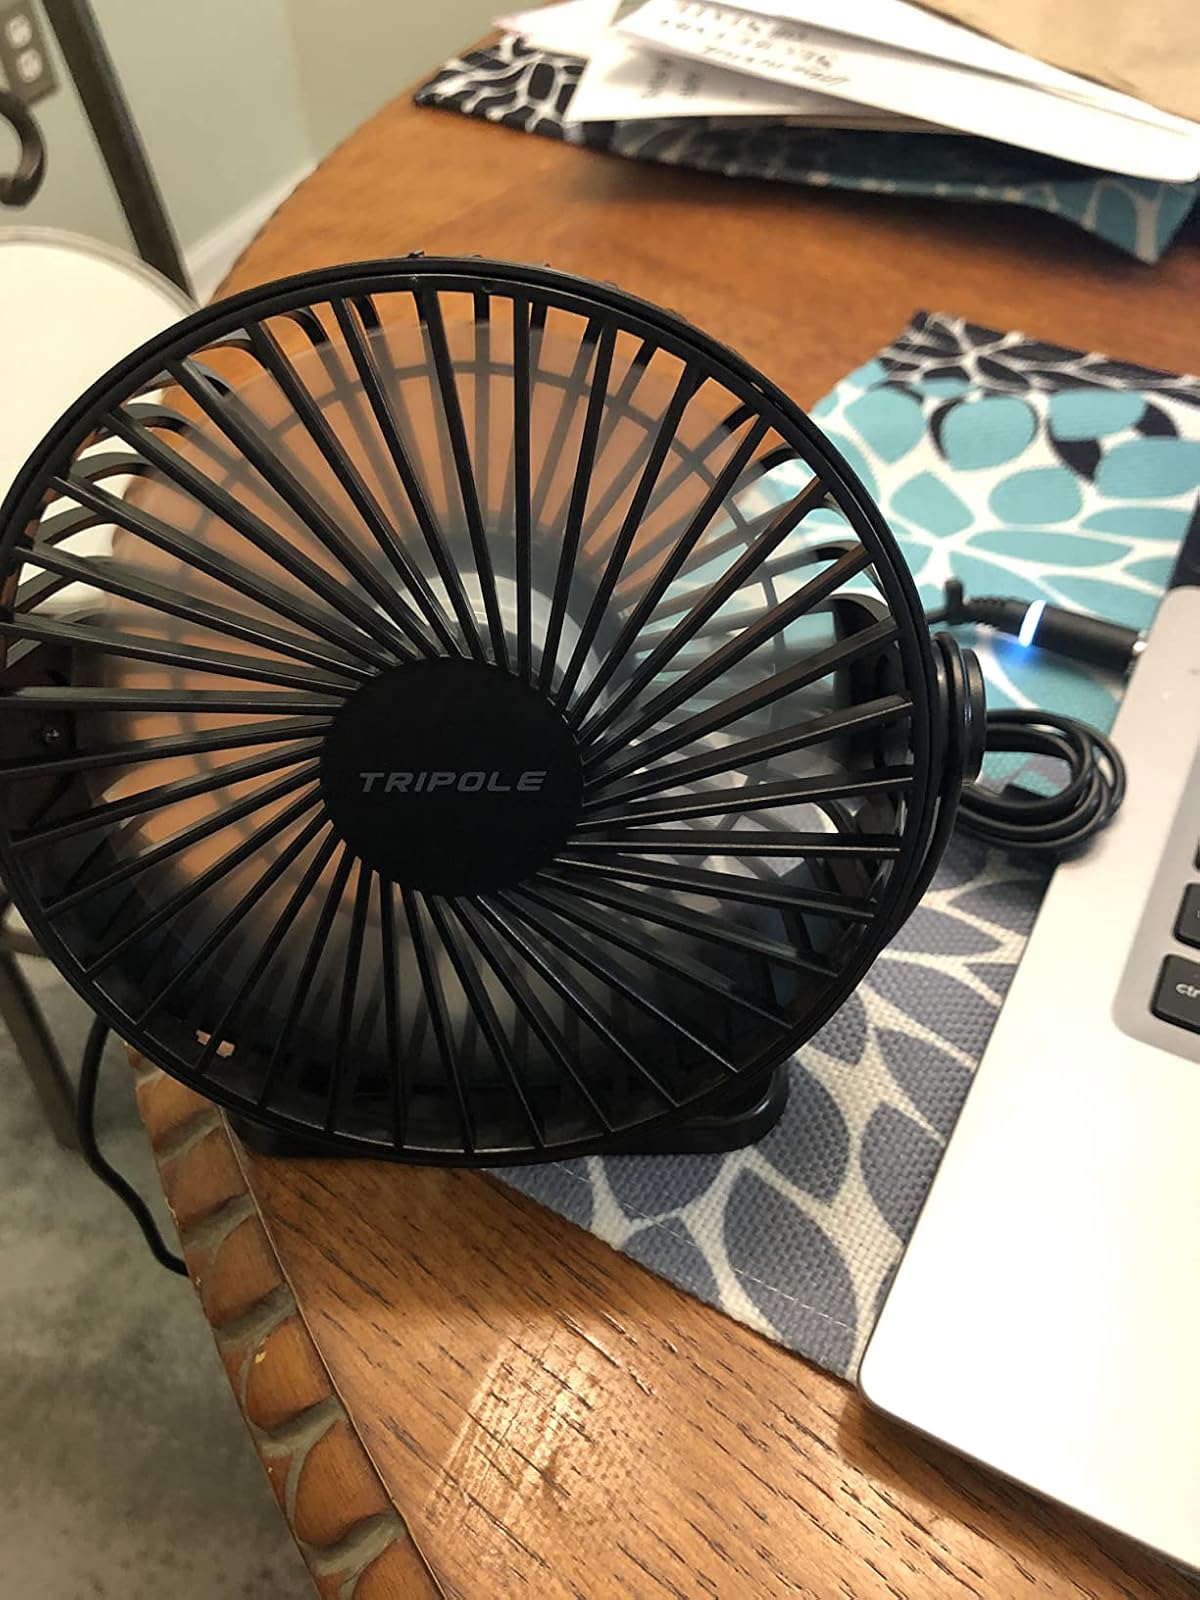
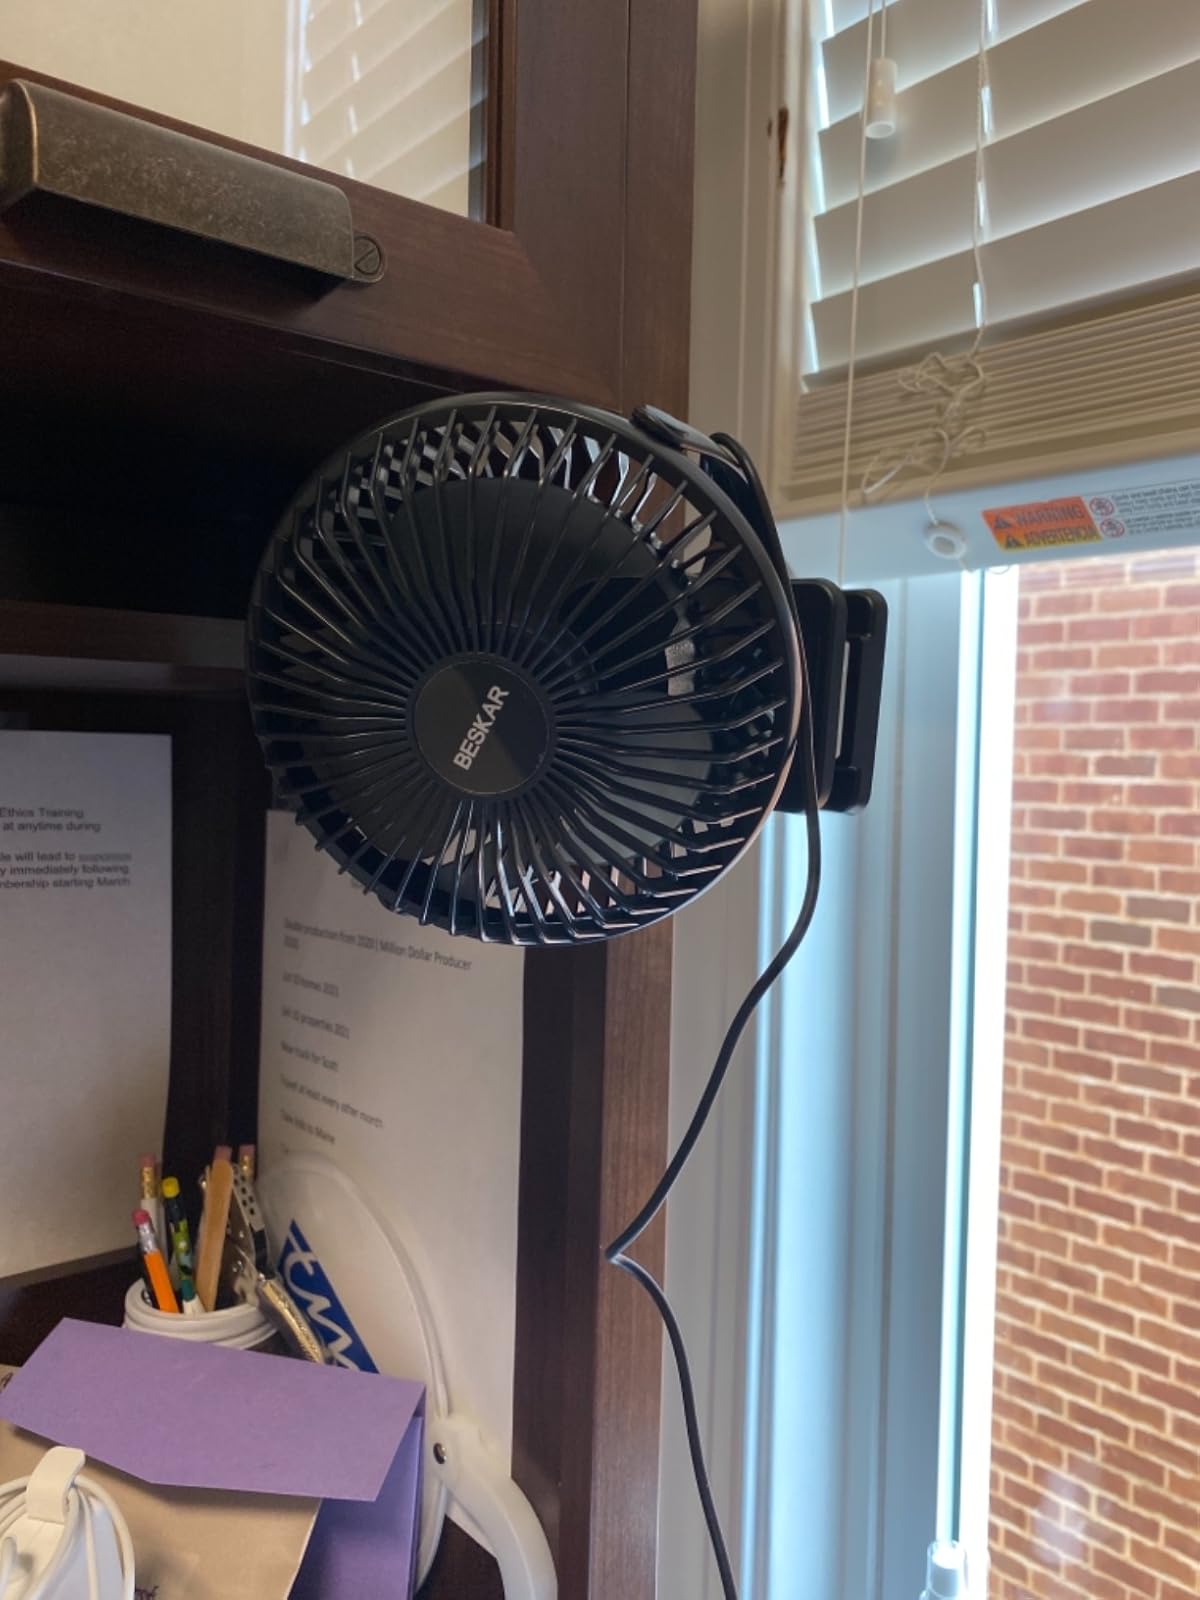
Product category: fan
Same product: no